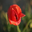
Label: poppy